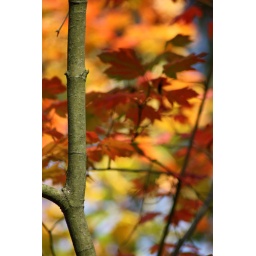
I love the dazzling colors of the changing trees, especially against a perfectly blue sky on a gorgeous day.